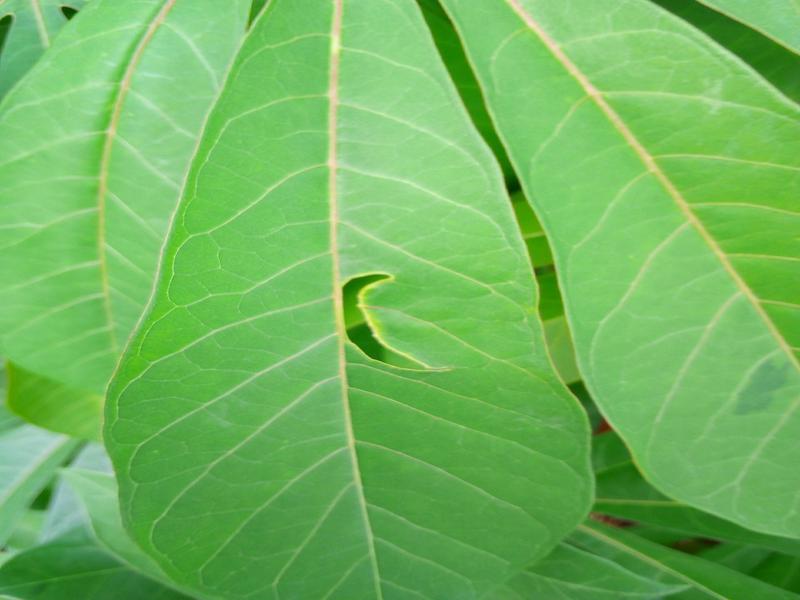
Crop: cassava
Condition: healthy